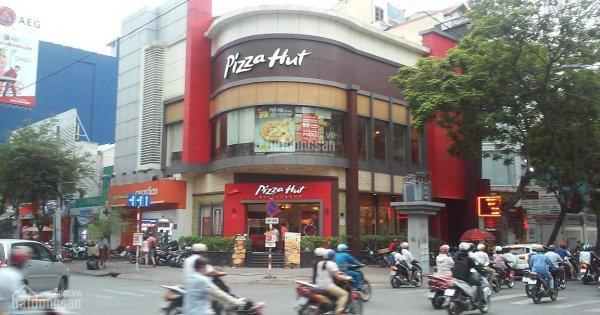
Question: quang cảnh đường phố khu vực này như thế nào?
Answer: quang cảnh đường phố khu vực này khá đông đúc